Christyn Williams

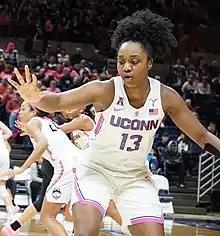

Christyn Williams (born May 20, 2000) is an American women's basketball player who is a free agent. She was drafted by the Washington Mystics. She played college basketball at the University of Connecticut (UConn). She played in high school for Central Arkansas Christian School in North Little Rock, Arkansas. A five-star recruit and one of the most decorated high school basketball players in history, Williams rose to national acclaim after winning the 2018 WBCA National Player of the Year award, the 2018 Naismith National Player of the Year award the 2018 Gatorade National Player of the Year award, and the 2018 USA Today Player of the Year award. Williams also was named a McDonald's All-American, where she was named the game's MVP after scoring 22 points and leading the West team to an 82-79 victory. Williams was awarded the Morgan Wootten Award, which is given each year to "the McDonald's All American who best exhibits outstanding character, leadership and the values of a student-athlete in the classroom and the community". Williams was also named to the 2018 Jordan Brand Classic team.